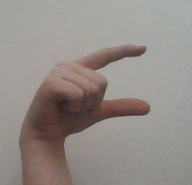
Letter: dal